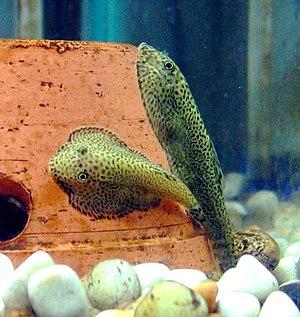
Beaufortia kweichowensis, également nommé Suceur de Bornéo, Pléco de Hong Kong ou Loche de Chine, est une espèce de poisson, élevable en aquarium, de la famille des Gastromyzontidae.
Beaufortia est un genre de poissons téléostéens de la famille des Gastromyzontidae et de l'ordre des Cypriniformes.
Les Gastromyzontidae ou « loches de rivière » sont une famille de poissons de l’ordre des Cypriniformes. Les Gastromyzontidae sont une famille de loches indigènes à la Chine et l'Asie du Sud. Ils se rencontrent généralement dans les ruisseaux et les rivières avec un courant rapide. La famille comprend environ 137 espèces répartie dans dix-huit genres. Cette famille a été ressuscitée par M. Kottelat dans son examen et la révision des loches en 2012.